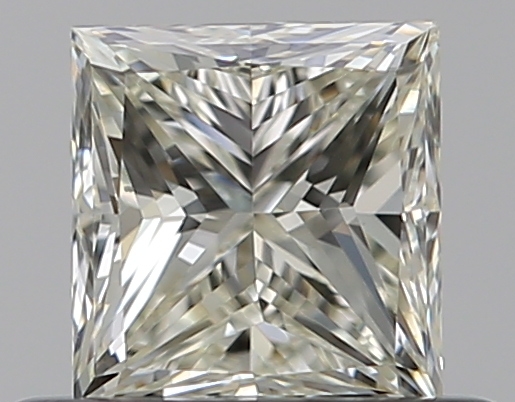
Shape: princess
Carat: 0.5
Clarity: VS1
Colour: L
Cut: VG
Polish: EX
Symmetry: GD
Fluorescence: N
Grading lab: GIA
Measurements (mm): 4.33 x 4.13 x 3.16